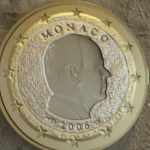
Coin value: 1euro
Country: mo
Edition: 2006